San Francisco Historic Trolley Festival

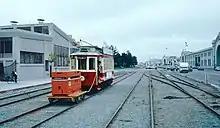
Porto streetcar No. 189 pushing the attached generator cart while traveling south along the Embarcadero on San Francisco Belt Railroad tracks

In 1985, the Trolley Festival operated seven days a week for the only time. The third season opened on May 23, 1985, with the customary parade featuring Mayor Feinstein again piloting 1912 car 1. It continued until October 15, which made it the longest season to date, not including the weekend-only operation that occurred in the autumns of 1983 and 1984, after the ends of the "regular" seasons. In 1985, there was no service after October 15. The general operating pattern remained the same, with 12-minute headways and single-ended cars running on the N line while double-ended cars ran to 17th & Castro as before. Expanding to seven-days-a-week service also increased Muni's costs, which amounted to $673,000 in 1985.